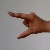
The image shows a hand gesture representing the letter 'Z' in Indian Sign Language.